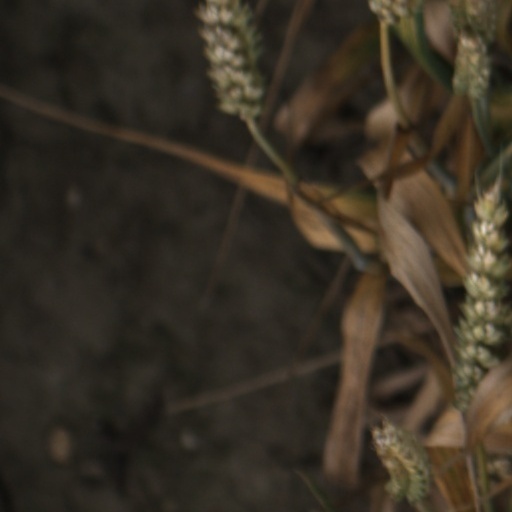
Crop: wheat